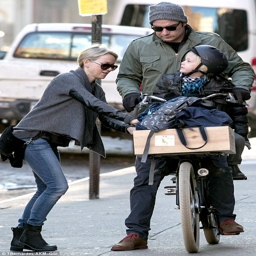
looking cool : the blonde beauty was dressed for chilly weather in blue skinny jeans , boots and a woolly cardigan with leather patches thrown over a t - shirt